Chris Collingwood

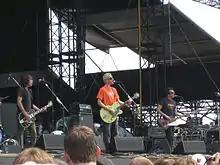
Collingwood (middle/orange shirt) performing with Fountains of Wayne in Baltimore in October 2007

In 1995, Collingwood and Schlesinger formed Fountains of Wayne. They recorded one album, "Fountains of Wayne", before recruiting Jody Porter and Brian Young in 1997.